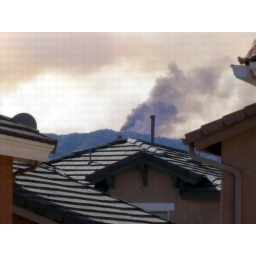
Oakpark Fire as seen from our bedroom window in Simi Valley.